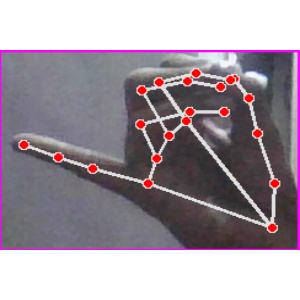
अक्षर: च